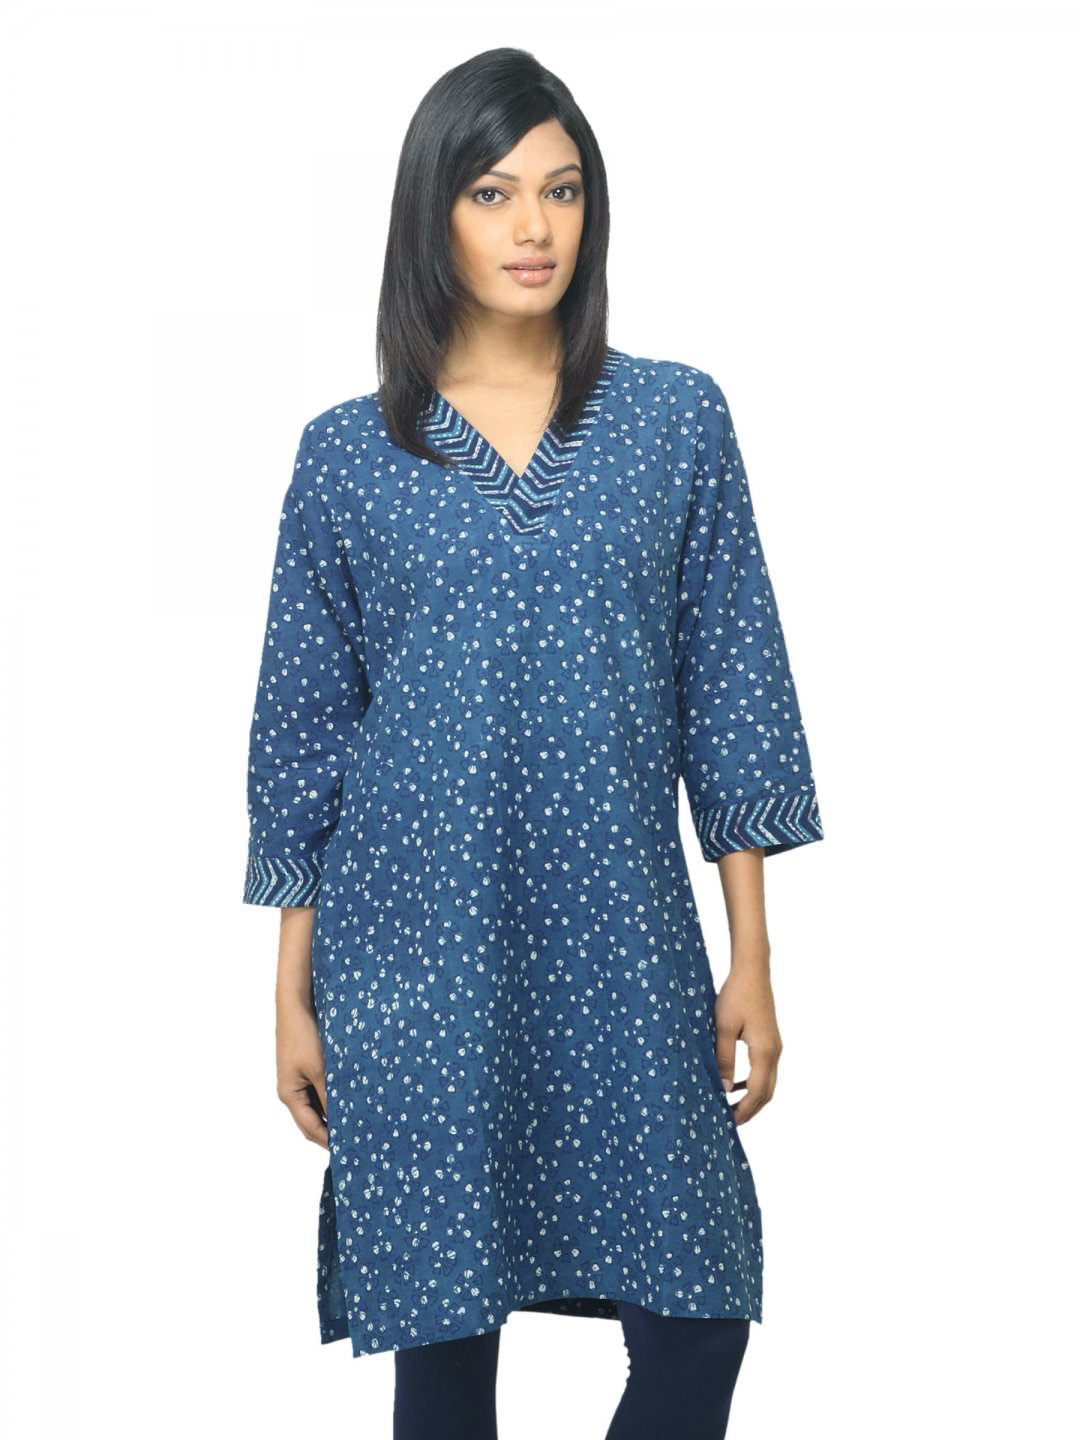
Fabindia Women Navy Blue Printed Kurta
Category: Apparel / Topwear / Kurtas
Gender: Women
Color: Navy Blue
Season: Summer 2012
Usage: Ethnic